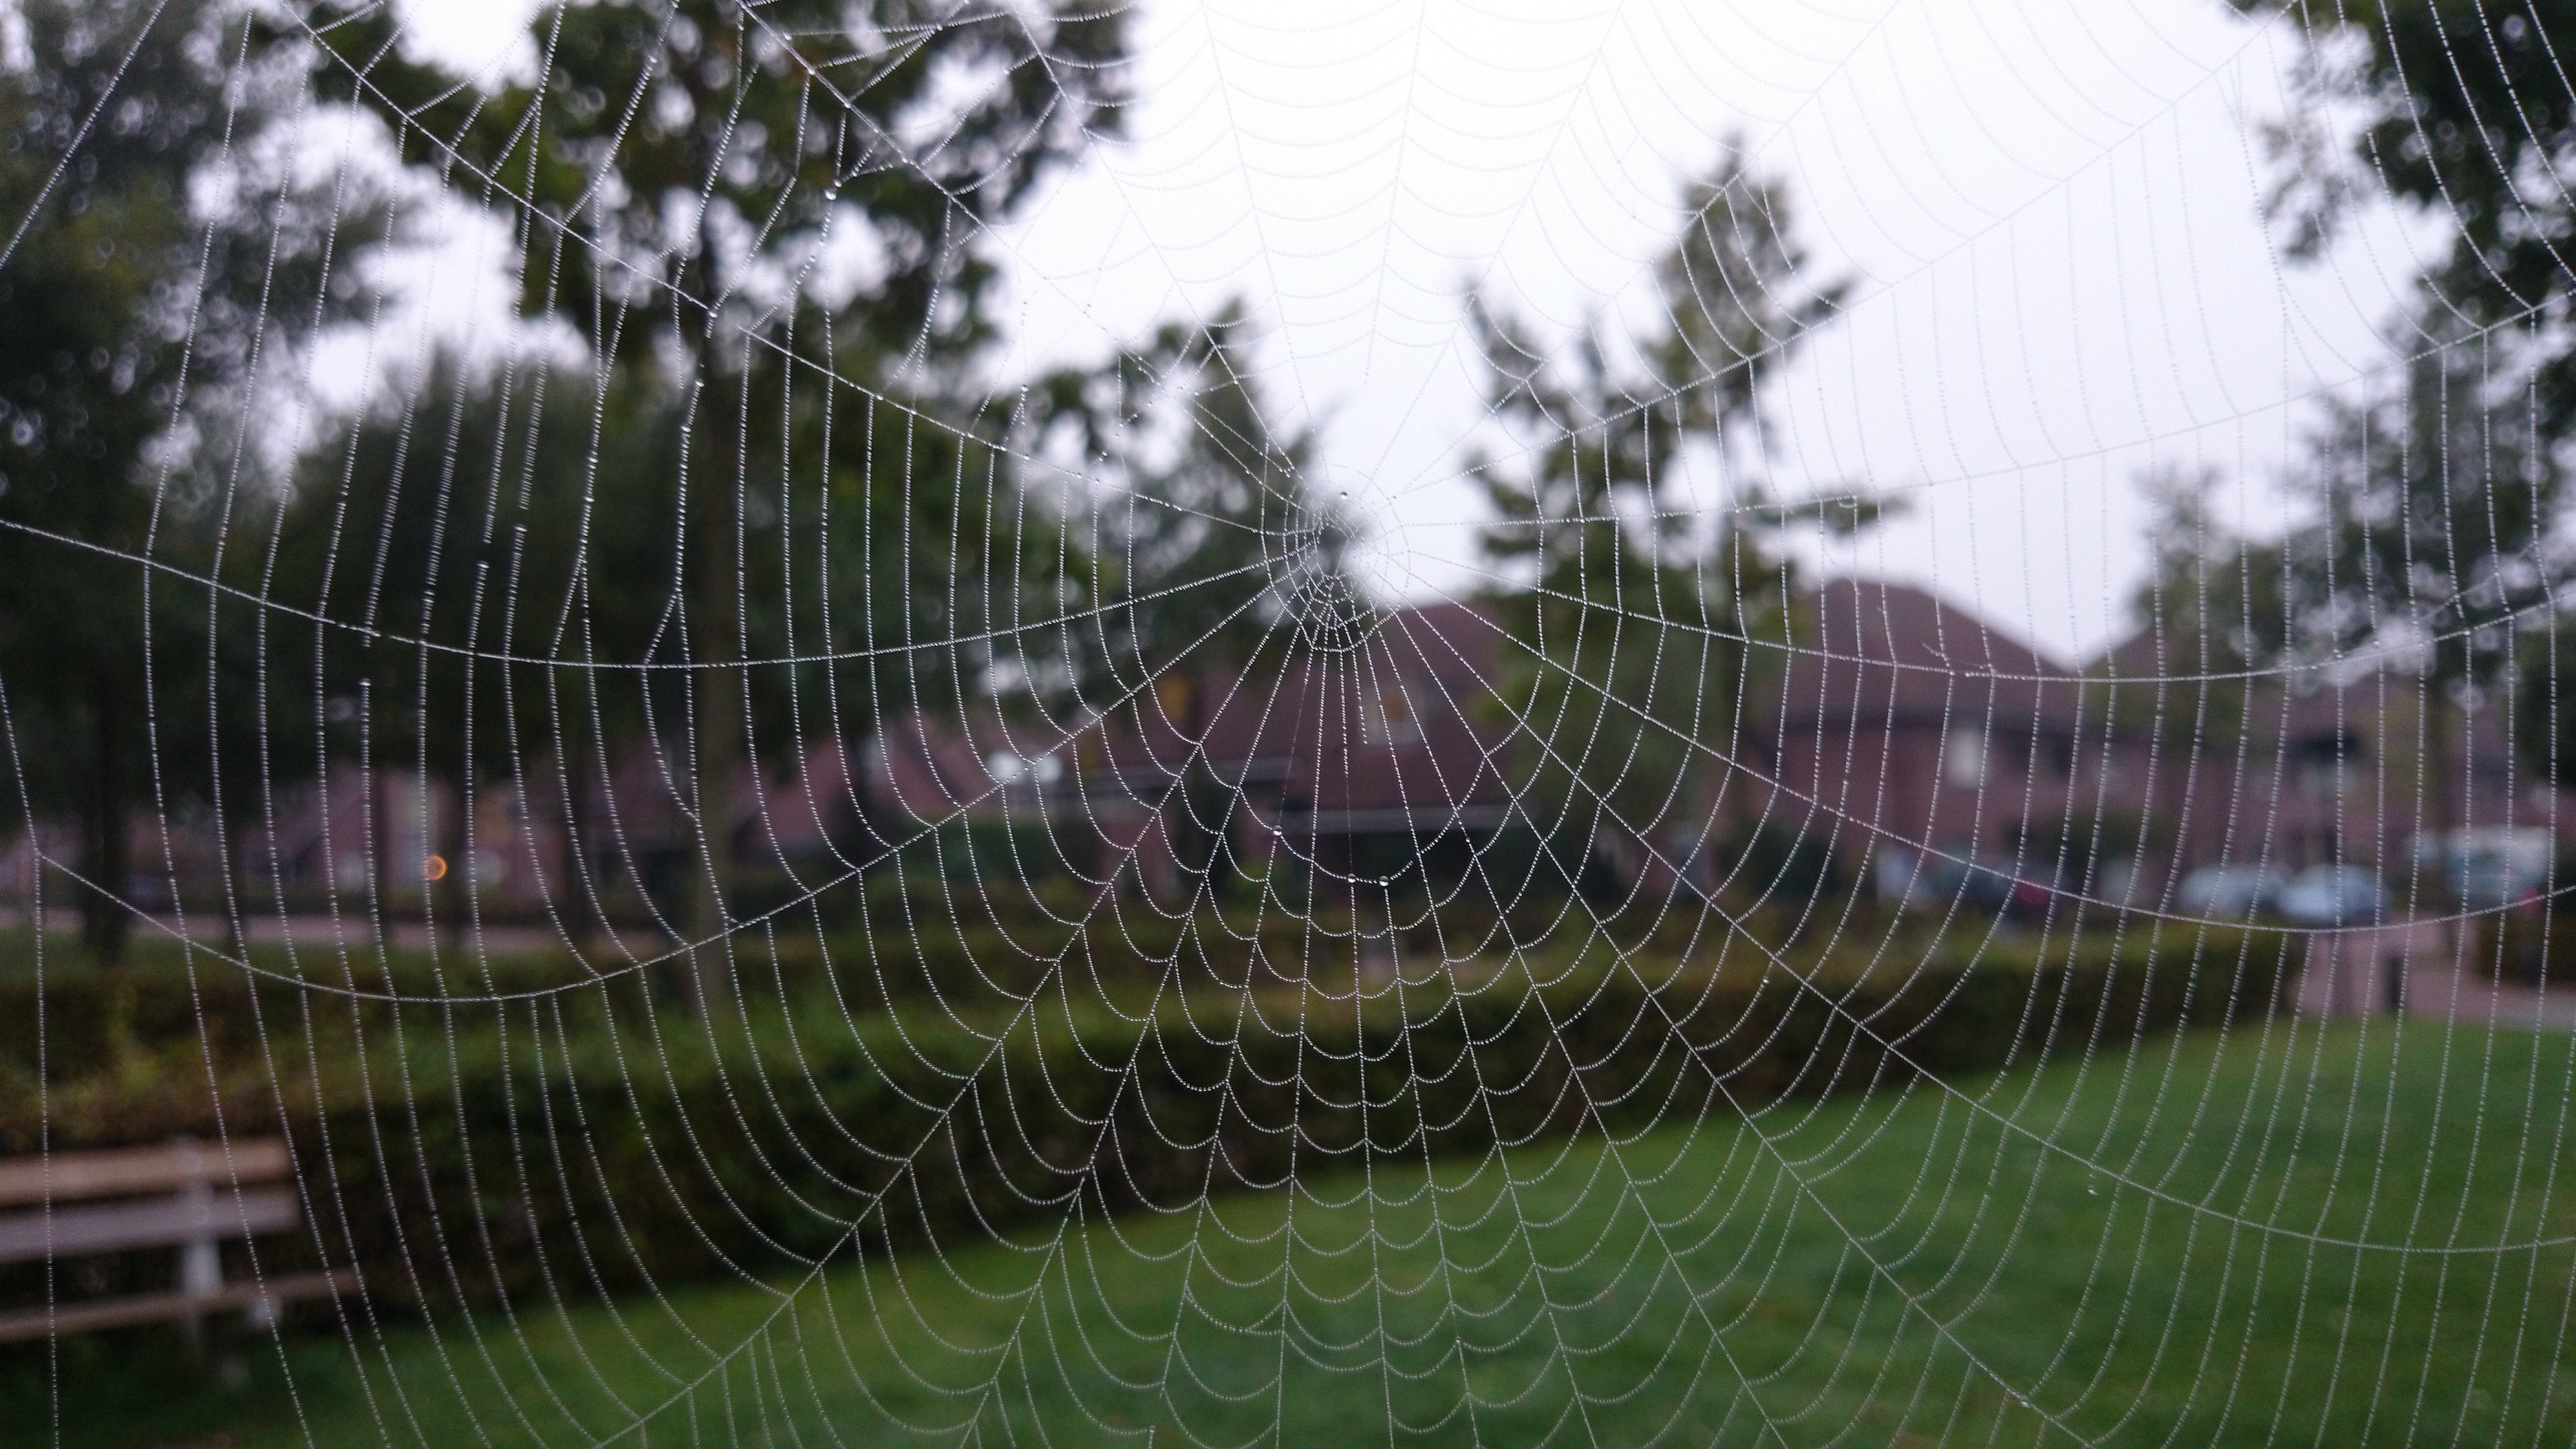
nature, grass, fence, lawn, web, insect, backyard, garden, material, spider web, cobweb, spider, net, spider's web, outdoor structure, chain link fencing, home fencing